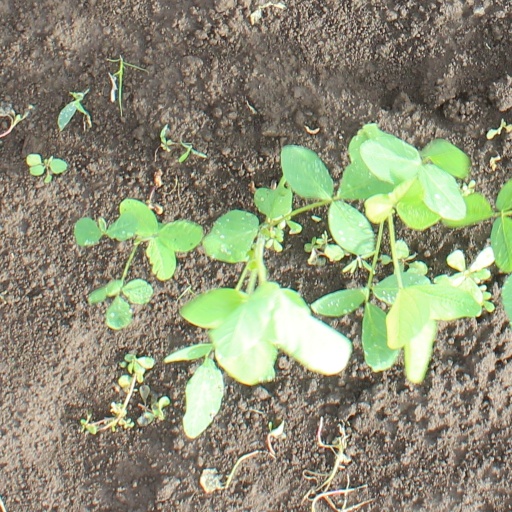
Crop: soybean